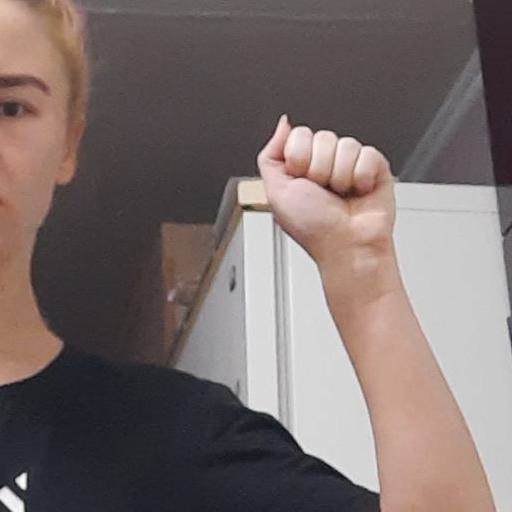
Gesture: fist